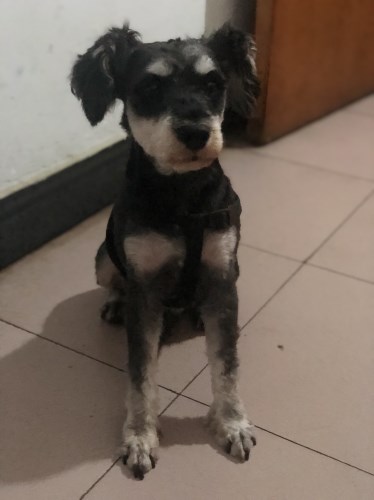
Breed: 2342-n000102-miniature_schnauzer